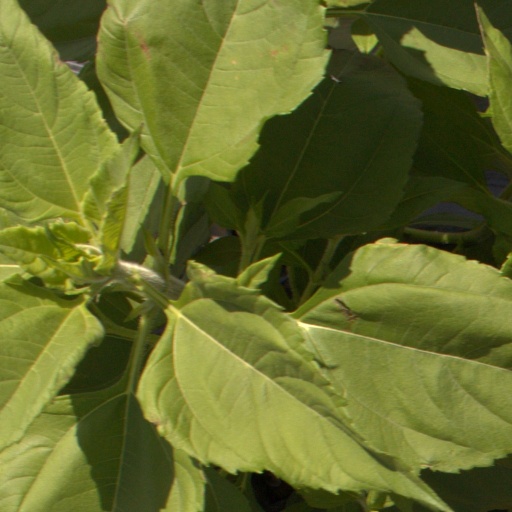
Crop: Jerusalem artichoke